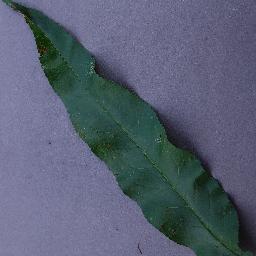
Label: Peach___Bacterial_spot